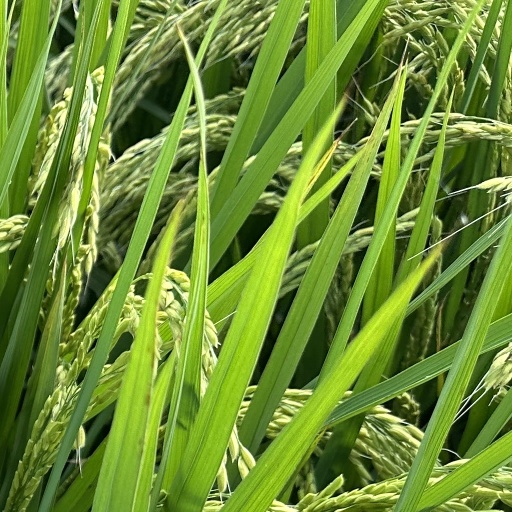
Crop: rice